Monolophosaurus

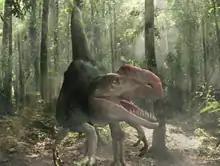
Digital restoration

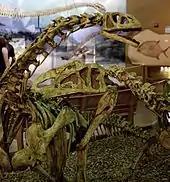
Mounted skeleton of a "Monolophosaurus" attacking a "Bellusaurus", Wyoming Dinosaur Center. The two taxa are from the same formation.

The following cladogram is based on the phylogenetic analysis conducted by Carrano in 2012, showing the relationships of "Monolophosaurus":